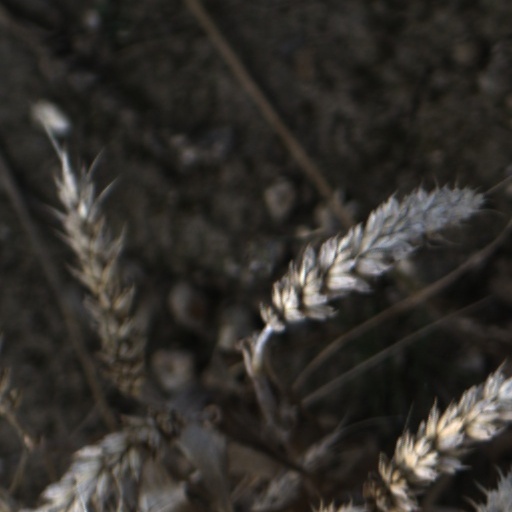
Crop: wheat